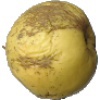
Label: golden_apple